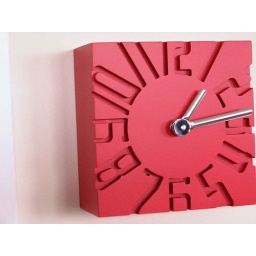
The new red clock in the lounge.{Using CoffeeShop Barista}